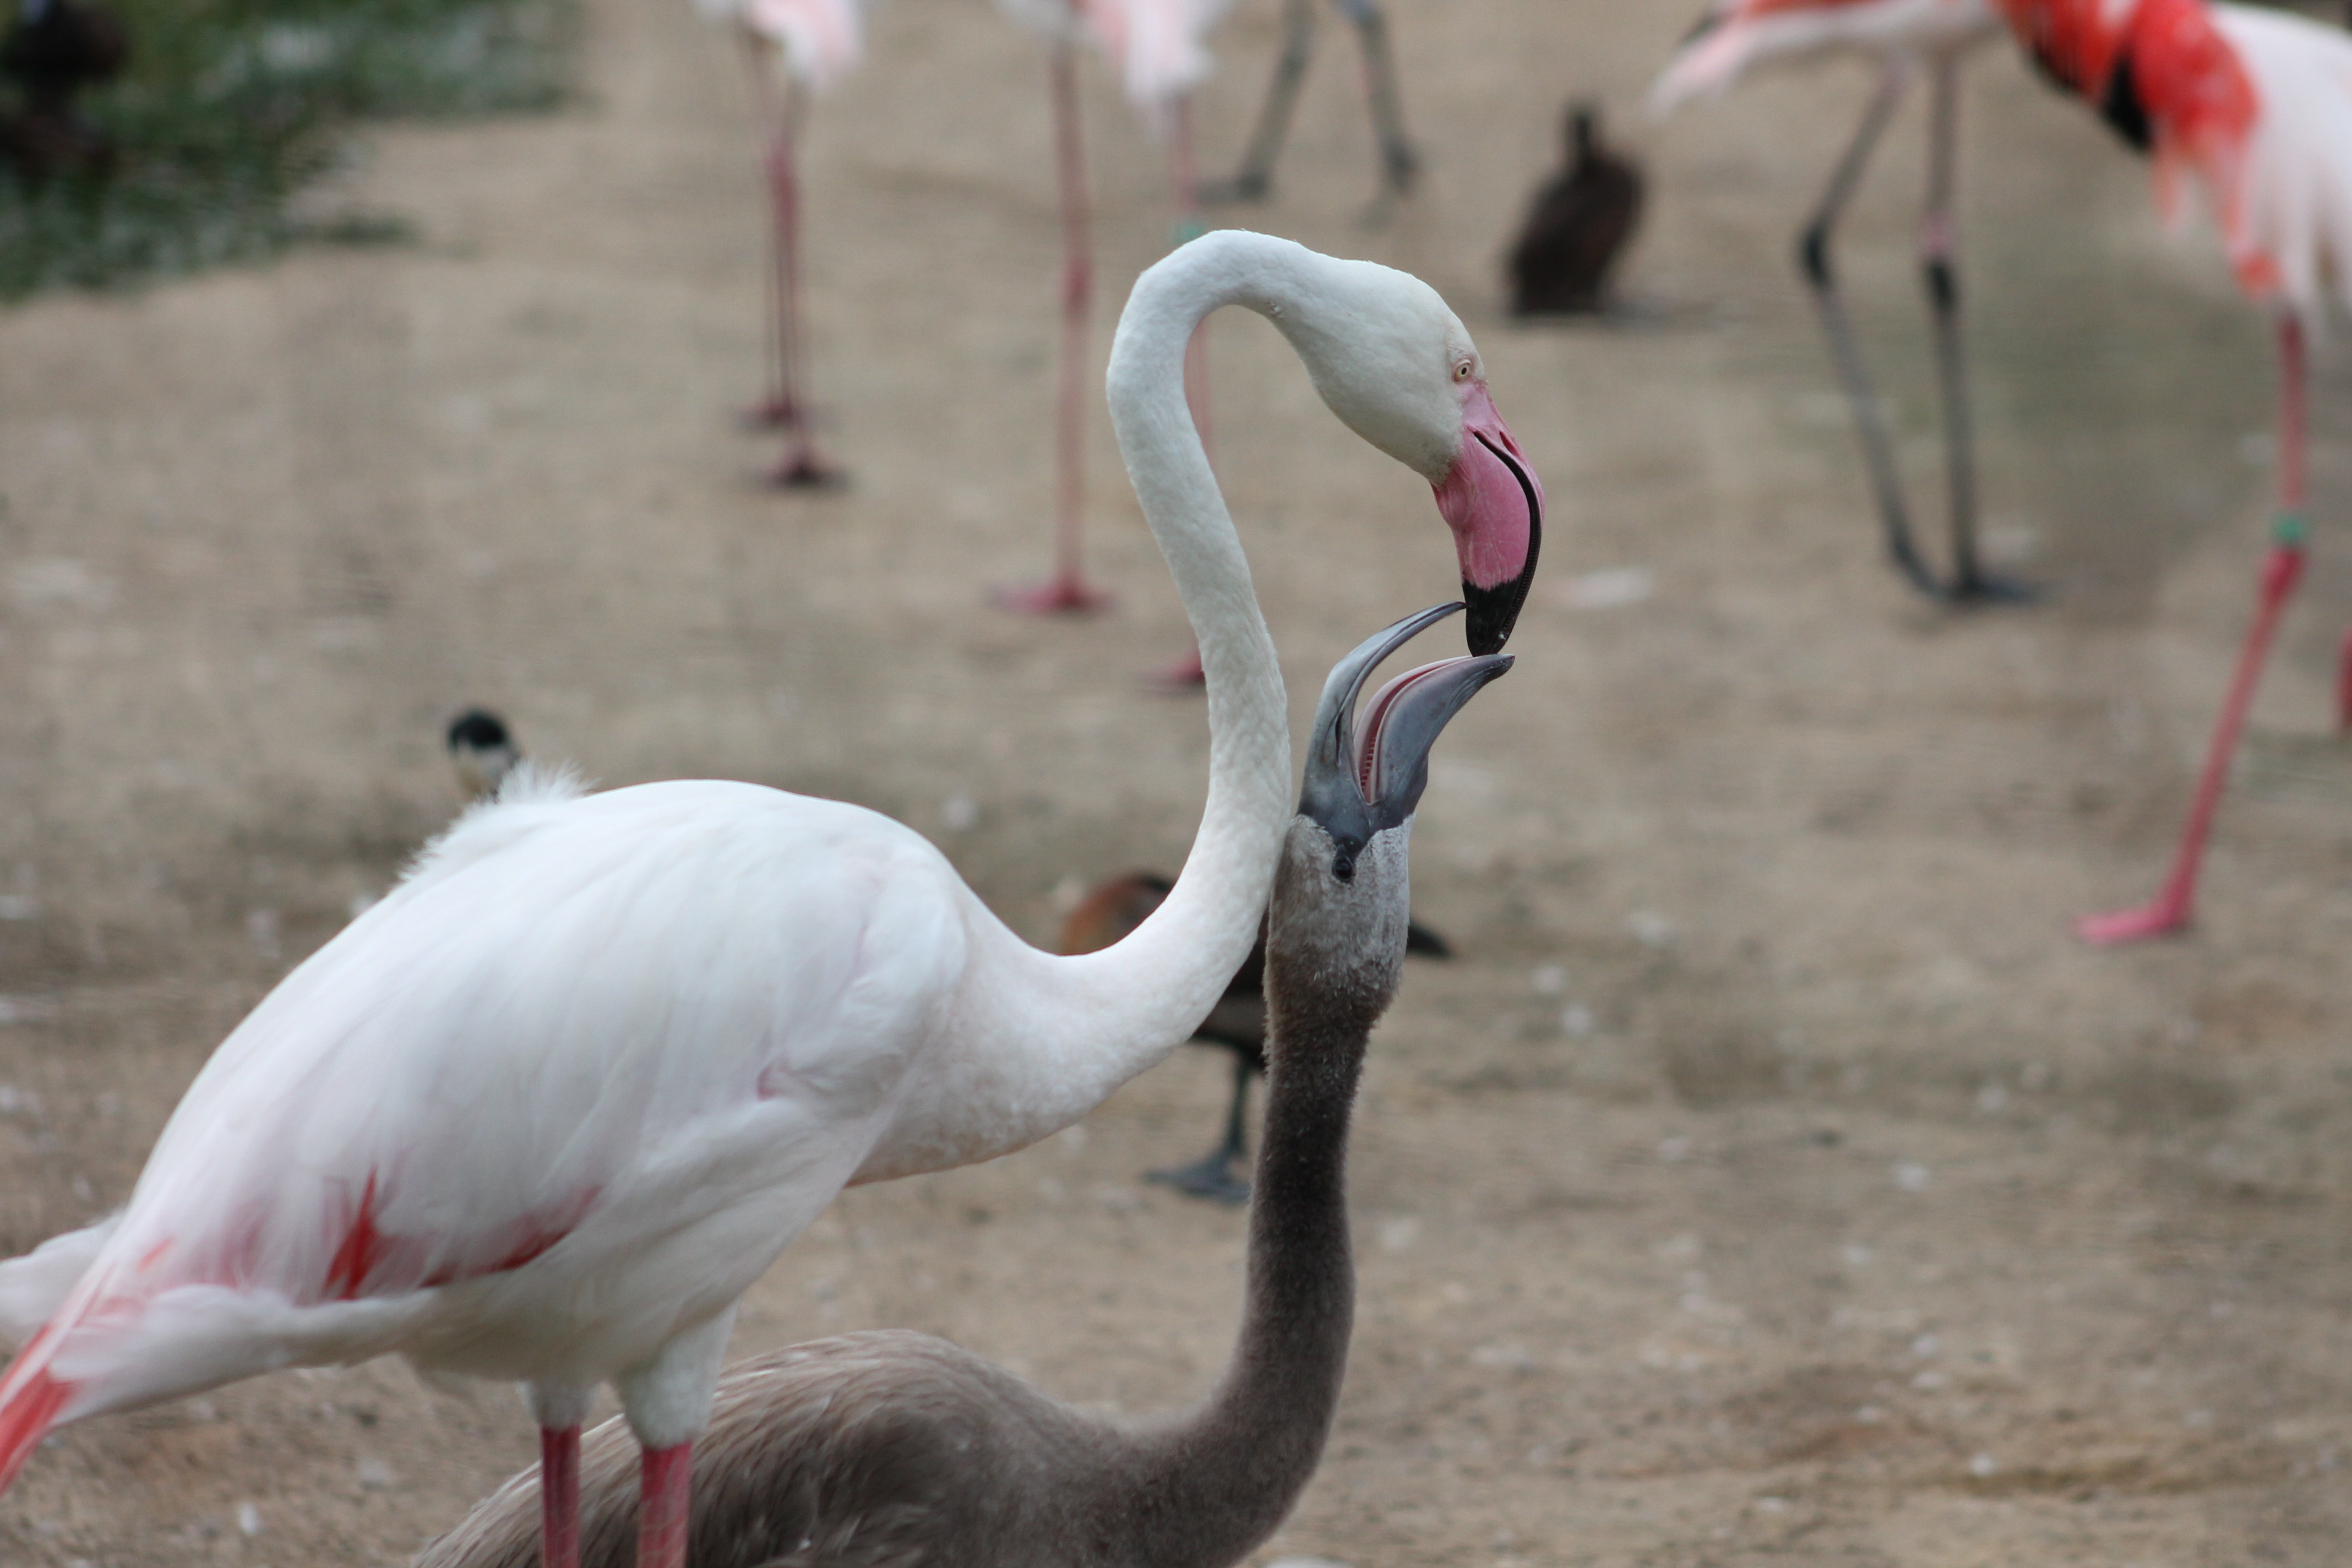
bird, wildlife, zoo, beak, fauna, birds, feeding, flamingo, vertebrate, water bird, safari, flamingos, dvur kralove nad labem